I Am Sam (TV series)

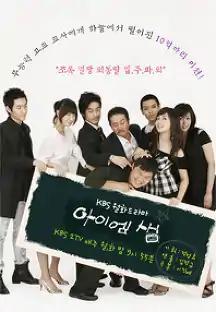
Promotional poster

I am Sam is a 2007 South Korean television series starring Yang Dong-geun, Park Min-young, Park Jun-gyu, Son Tae-young, and Choi Seung-hyun in his acting debut. It aired on KBS2 from August 6 to October 2, 2007, on Mondays and Tuesdays at 21:55 (KST) for 16 episodes. Based on the Japanese comic series "Kyōkasho ni Nai!" (in English, "Not in a Textbook!" or "Very Private Lesson"), Yang plays a geeky, straight-arrowed, under-qualified high school teacher who becomes a live-in tutor for the troublemaking daughter of a notorious gangster, in exchange for one million won.